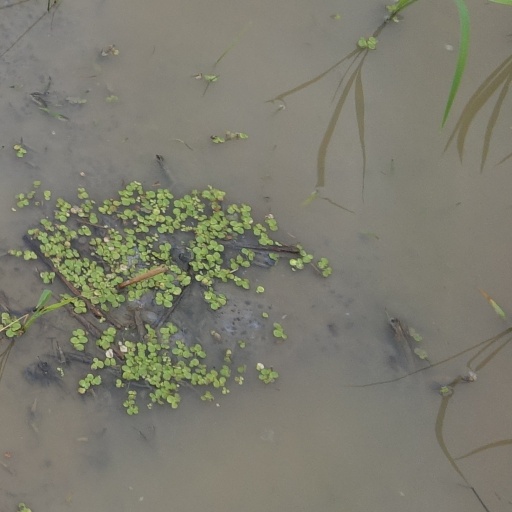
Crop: rice